Racing Destruction Set

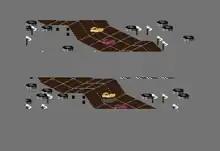
Gameplay screenshot (Atari 8-bit)

The player can create different race tracks using a variety of templates. The player can create ramps and elevation changes in the layout of the track as well. The builder also has the options to change the type of terrain - laying slippery ice stretches of track, normal track, or difficult sandy sections of track.